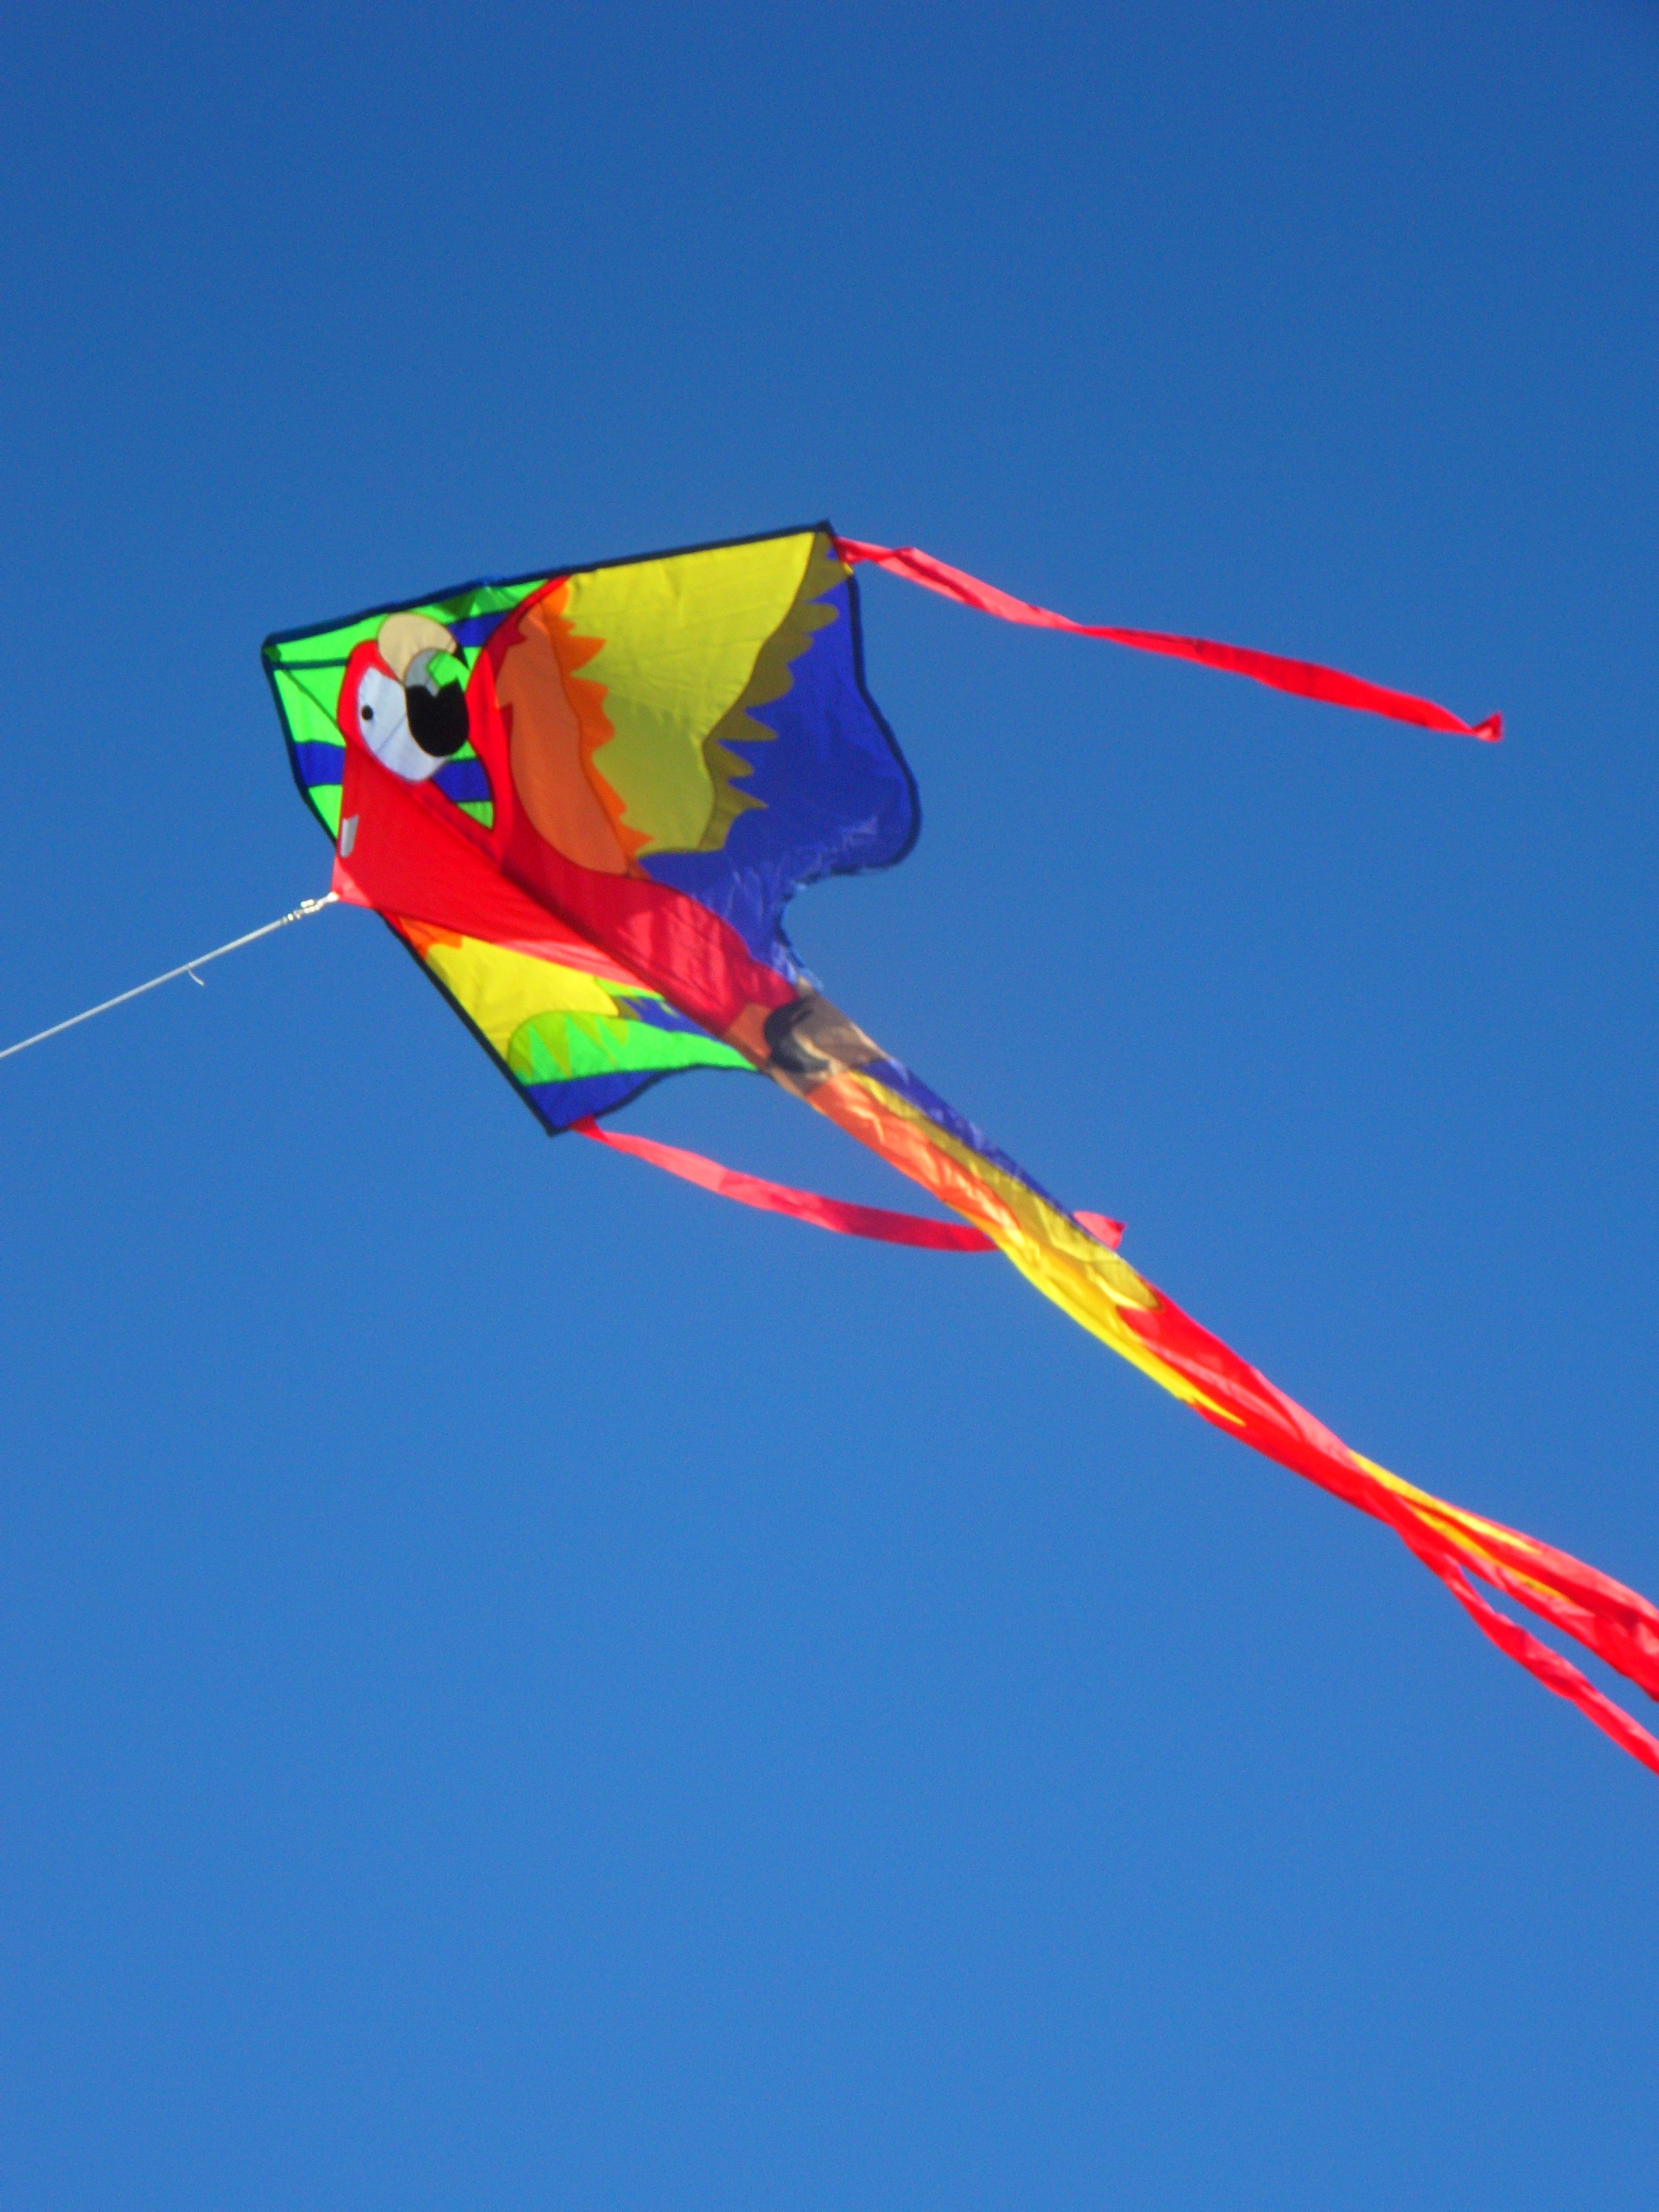
sky, wind, fly, kite, colorful, toy, blue sky, sports, kite flying, parrot, ara, dragons, kites rise, dragon rising, windsports, kite sports, individual sports, sport kite